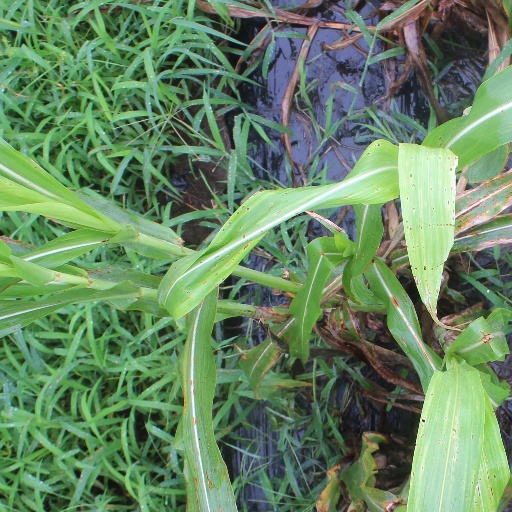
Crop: sorghum